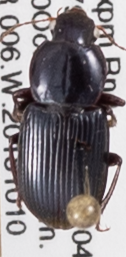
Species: Discoderus robustus
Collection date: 2018-10-10
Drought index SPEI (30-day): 1.382
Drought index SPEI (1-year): -0.656
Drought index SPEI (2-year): -1.45